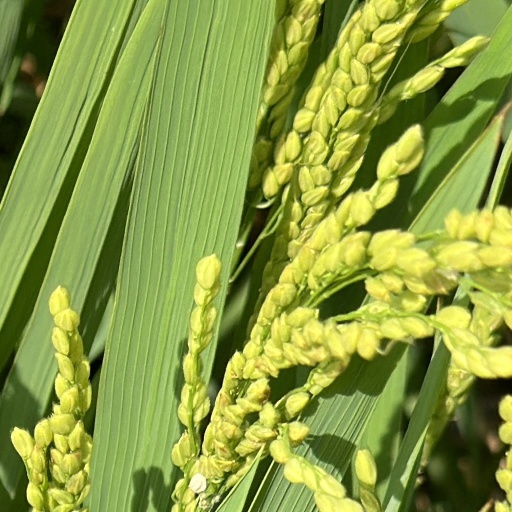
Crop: rice